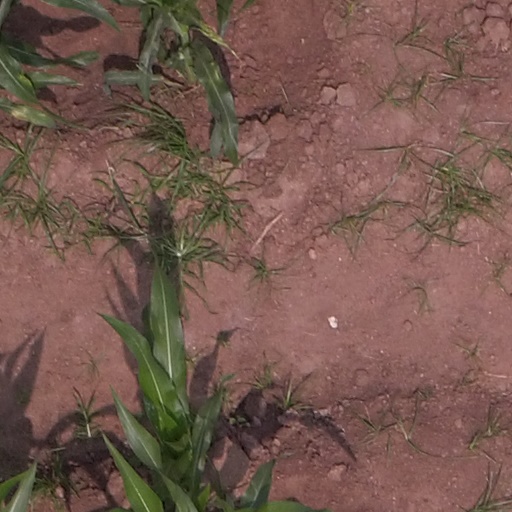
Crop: maize; corn